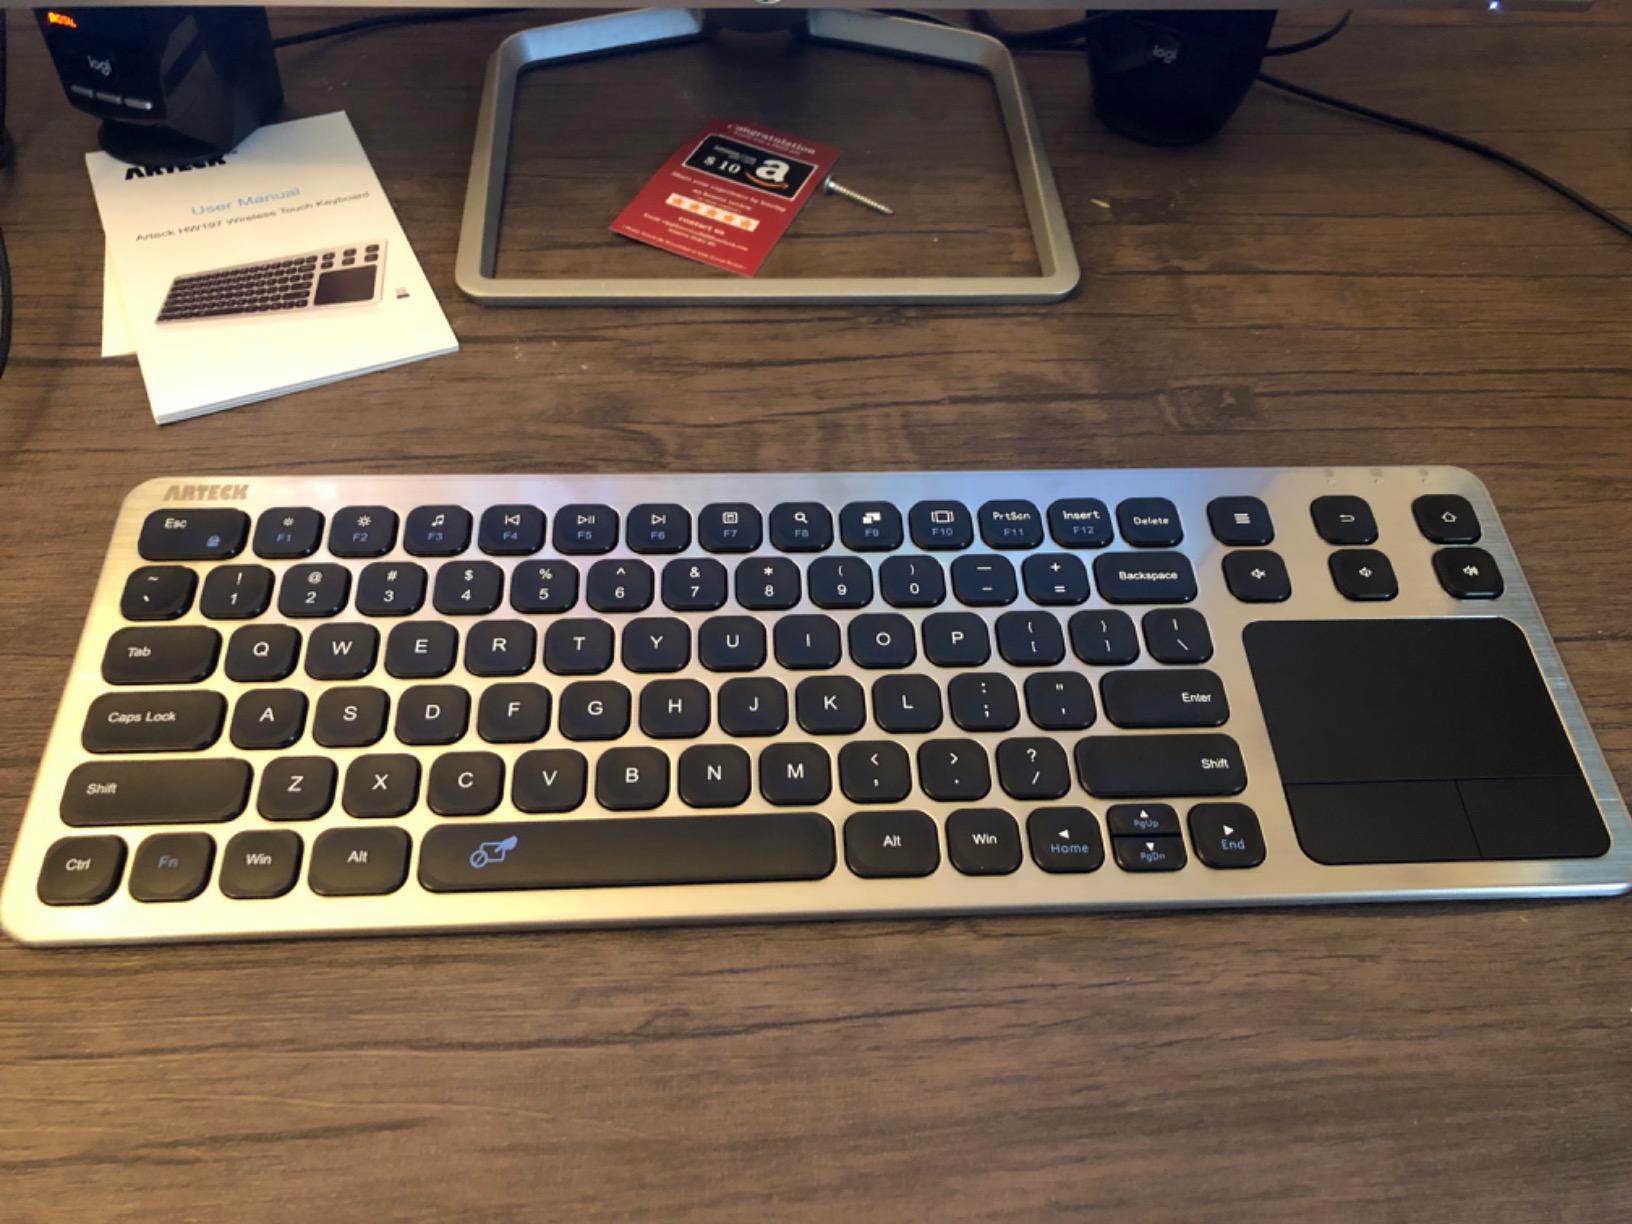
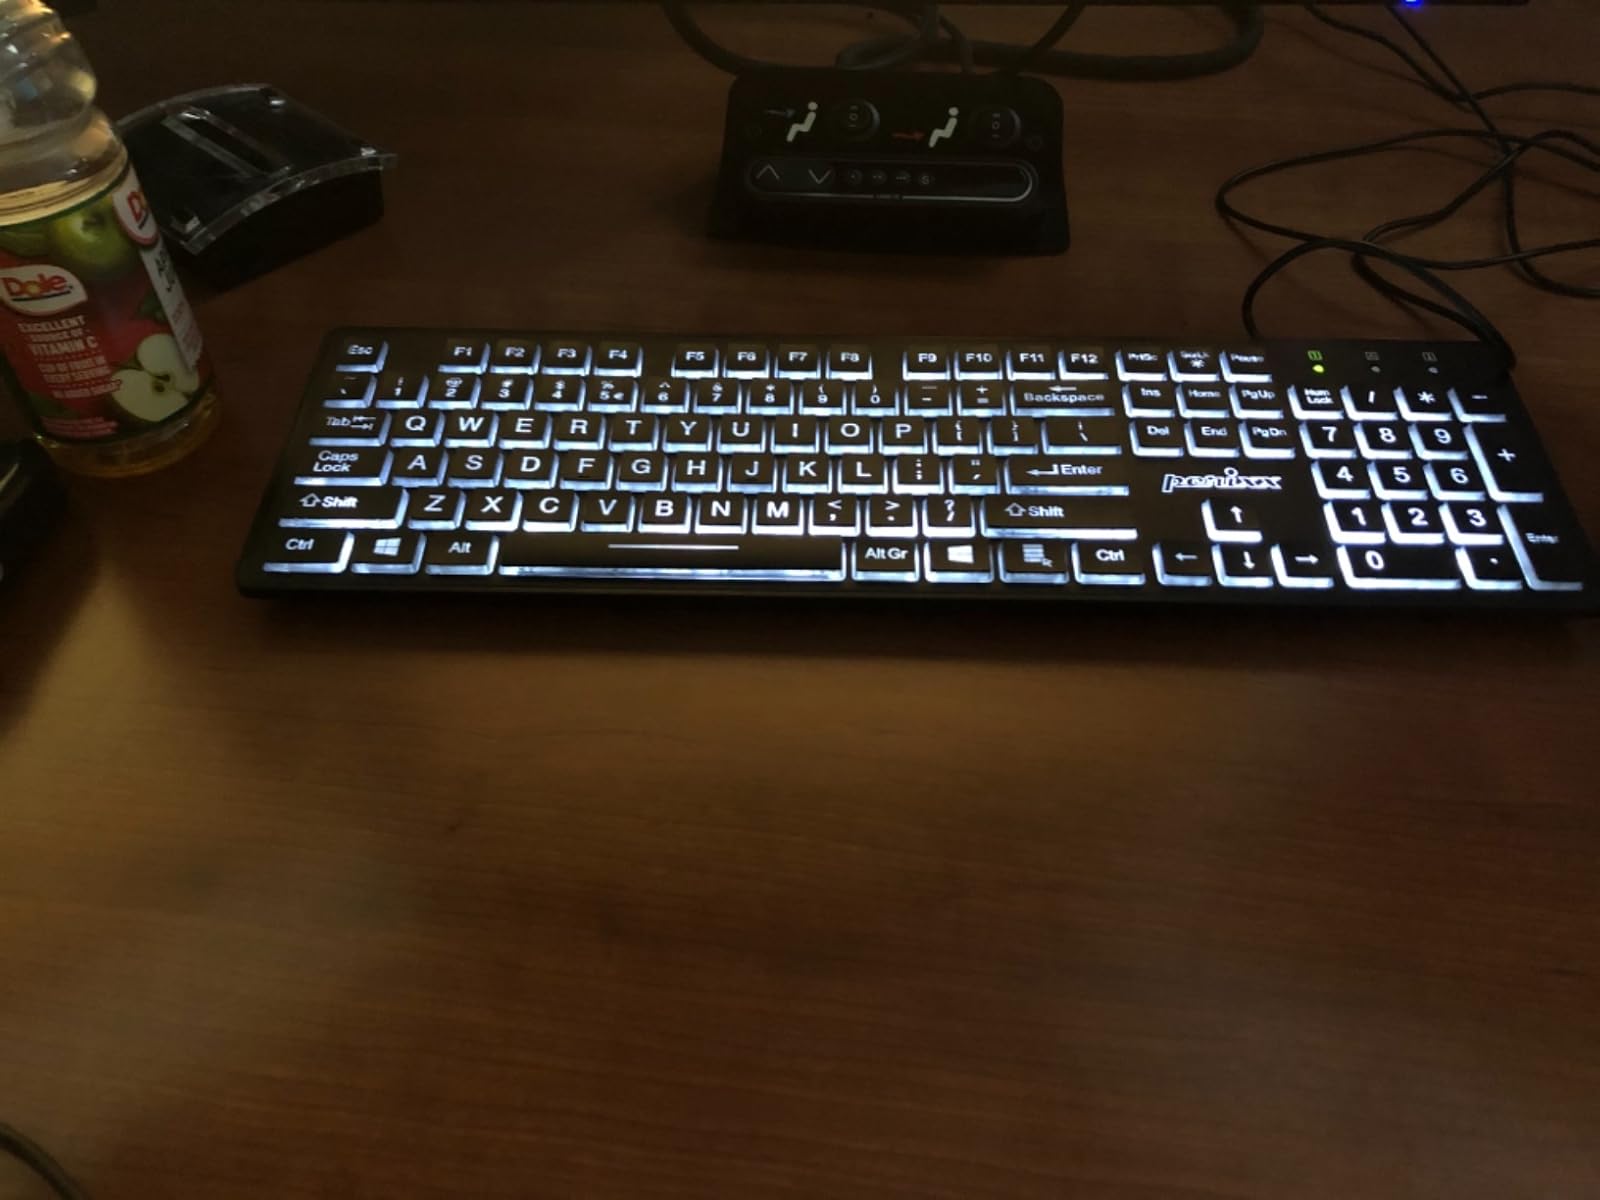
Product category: keyboard
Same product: no